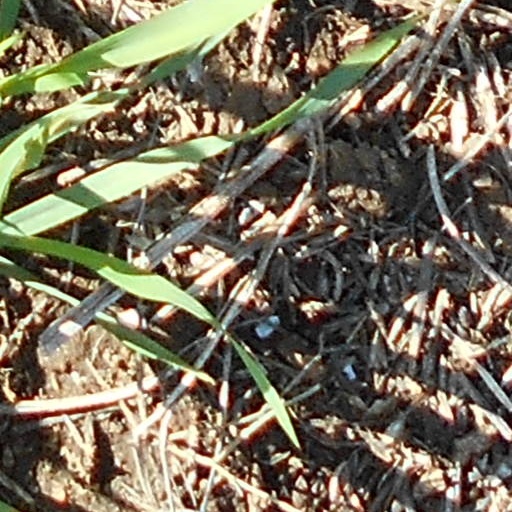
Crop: wheat